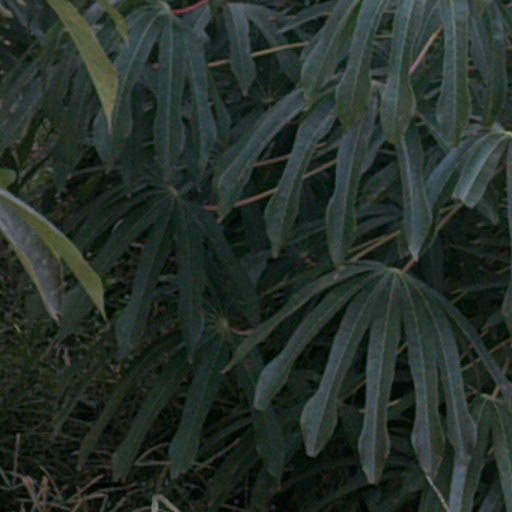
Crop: cassava